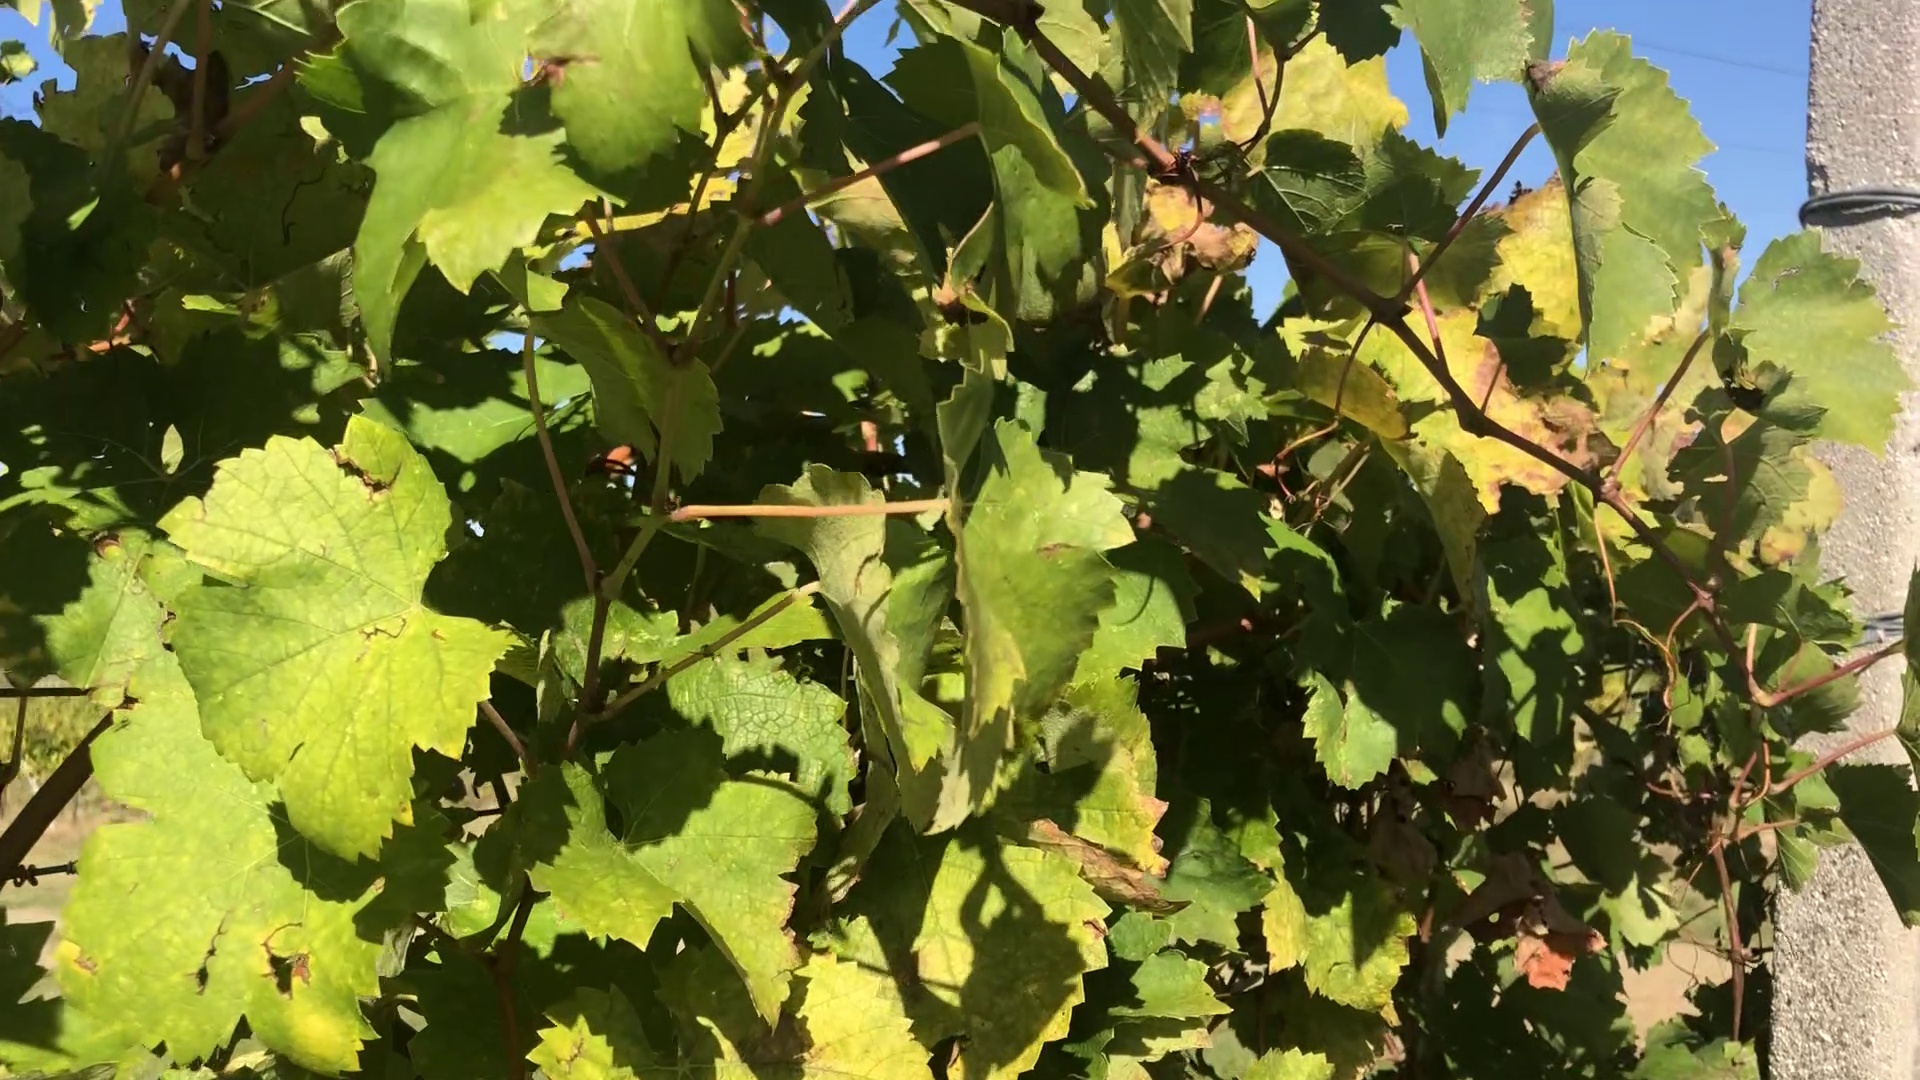
Label: healthy